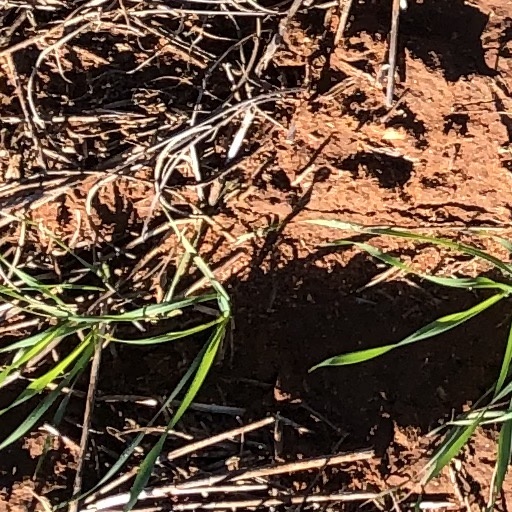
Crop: wheat